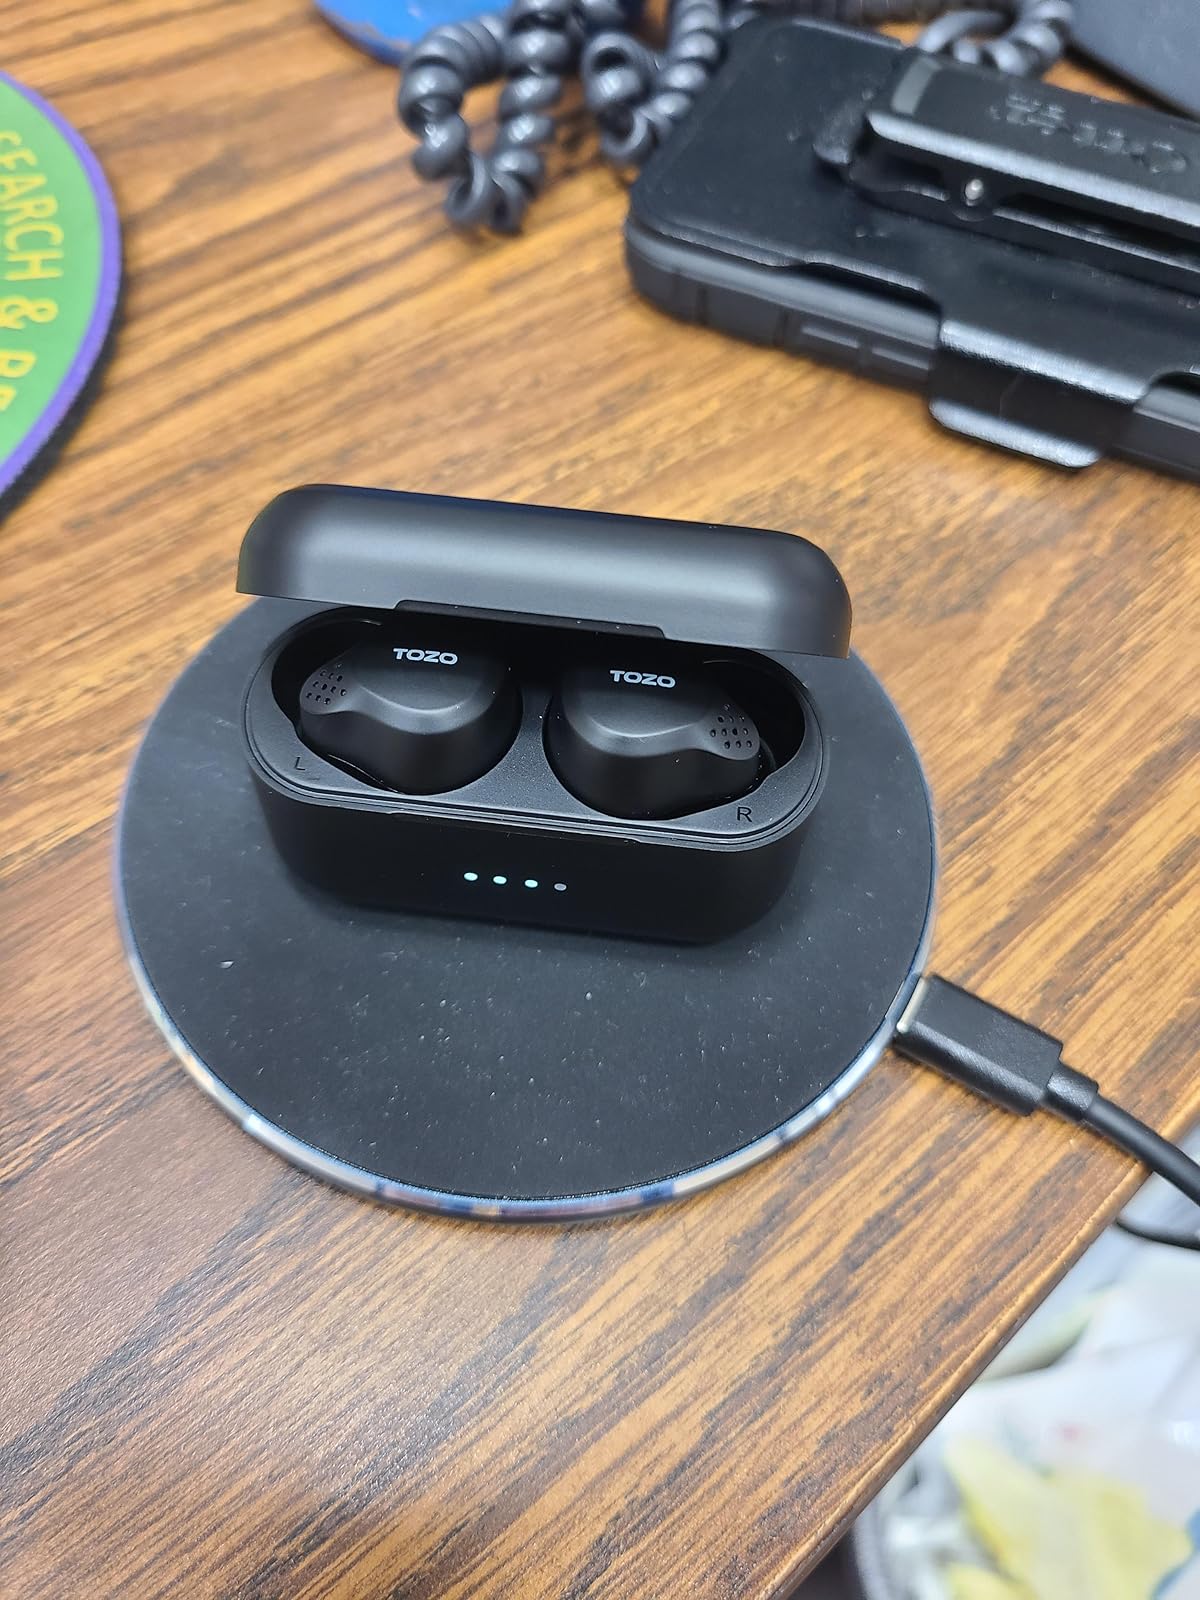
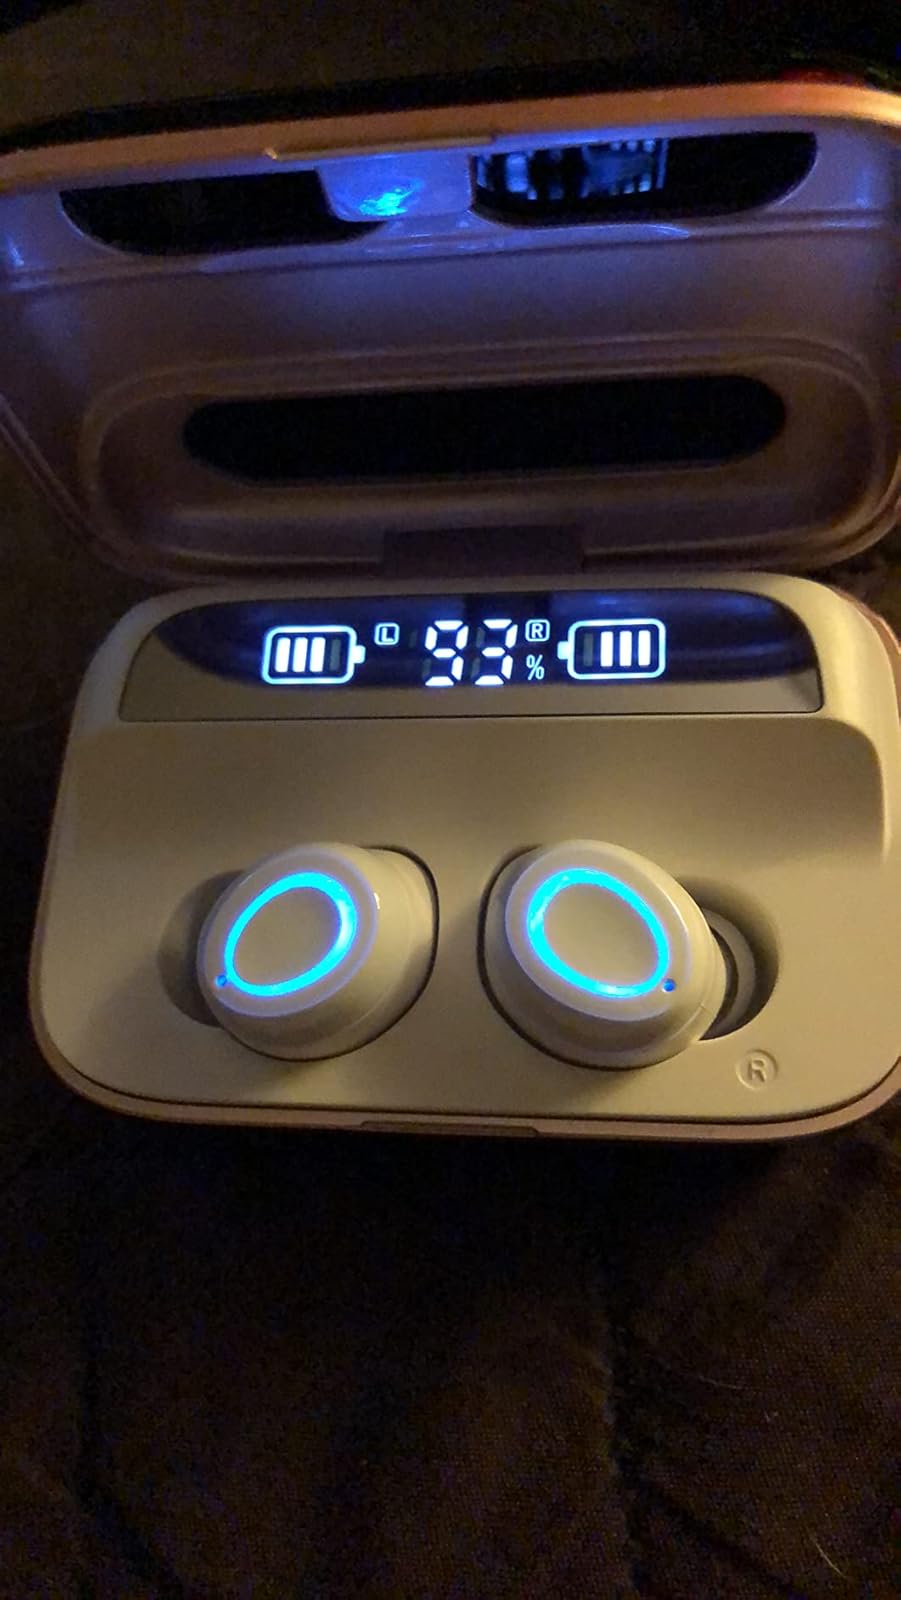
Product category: earbuds
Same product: no